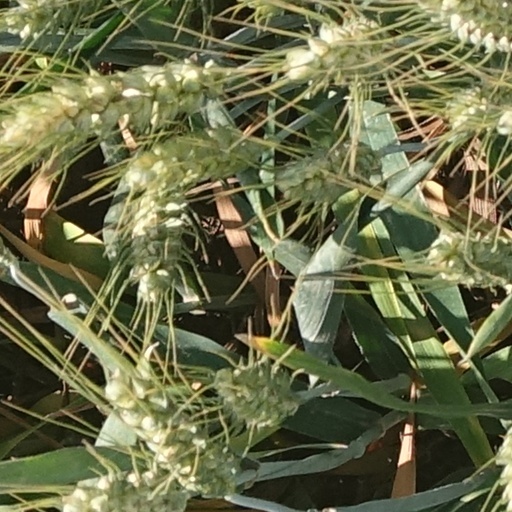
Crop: wheat